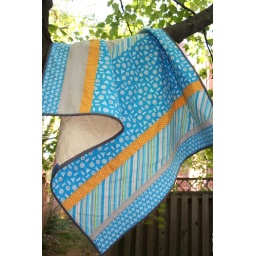
Beltway Traffic--The Quilt, in our still green leafed tree